Australian Ice Hockey League

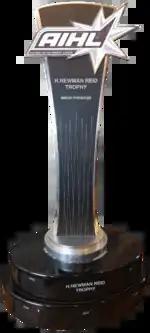
The H Newman Reid Trophy is awarded to the AIHL Premier

First awarded in 2015, the Mick McCormack Cup is awarded annually to the most valuable player of the Australian Ice Hockey League All-Star Game. As of 2018, the Cup was re-purposed as the award to the winning team of the Australian Ice Hockey League All-Star Game.